Dún Laoghaire Harbour

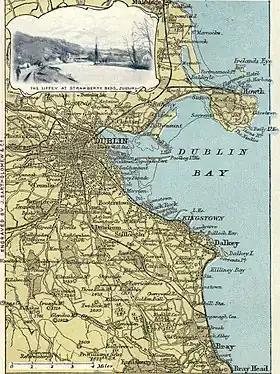
19th century map of Dublin Bay locating Kingstown Harbour

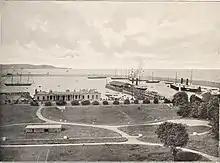
Carlisle Pier and Kingstown Harbour East late Victorian Era

Dún Laoghaire Harbour and Carlisle Pier were constructed in the nineteenth century for the purposes of sheltering ships and accommodating the mailboat which sailed between Dún Laoghaire and Holyhead. The nearby settlement of Dún Laoghaire has also previously been known as Kingstown and also as Dun Leary. Carlisle Pier has been known previously as Kingston Pier and the Mailboat Pier.